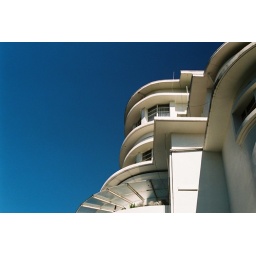
villa isola in dark blue sky